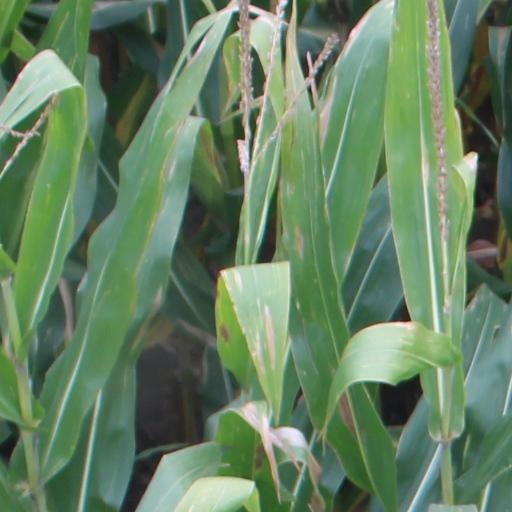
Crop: maize; corn